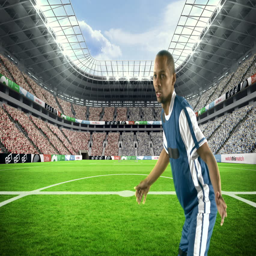
football player kicking the football in stadium